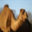
Label: camel